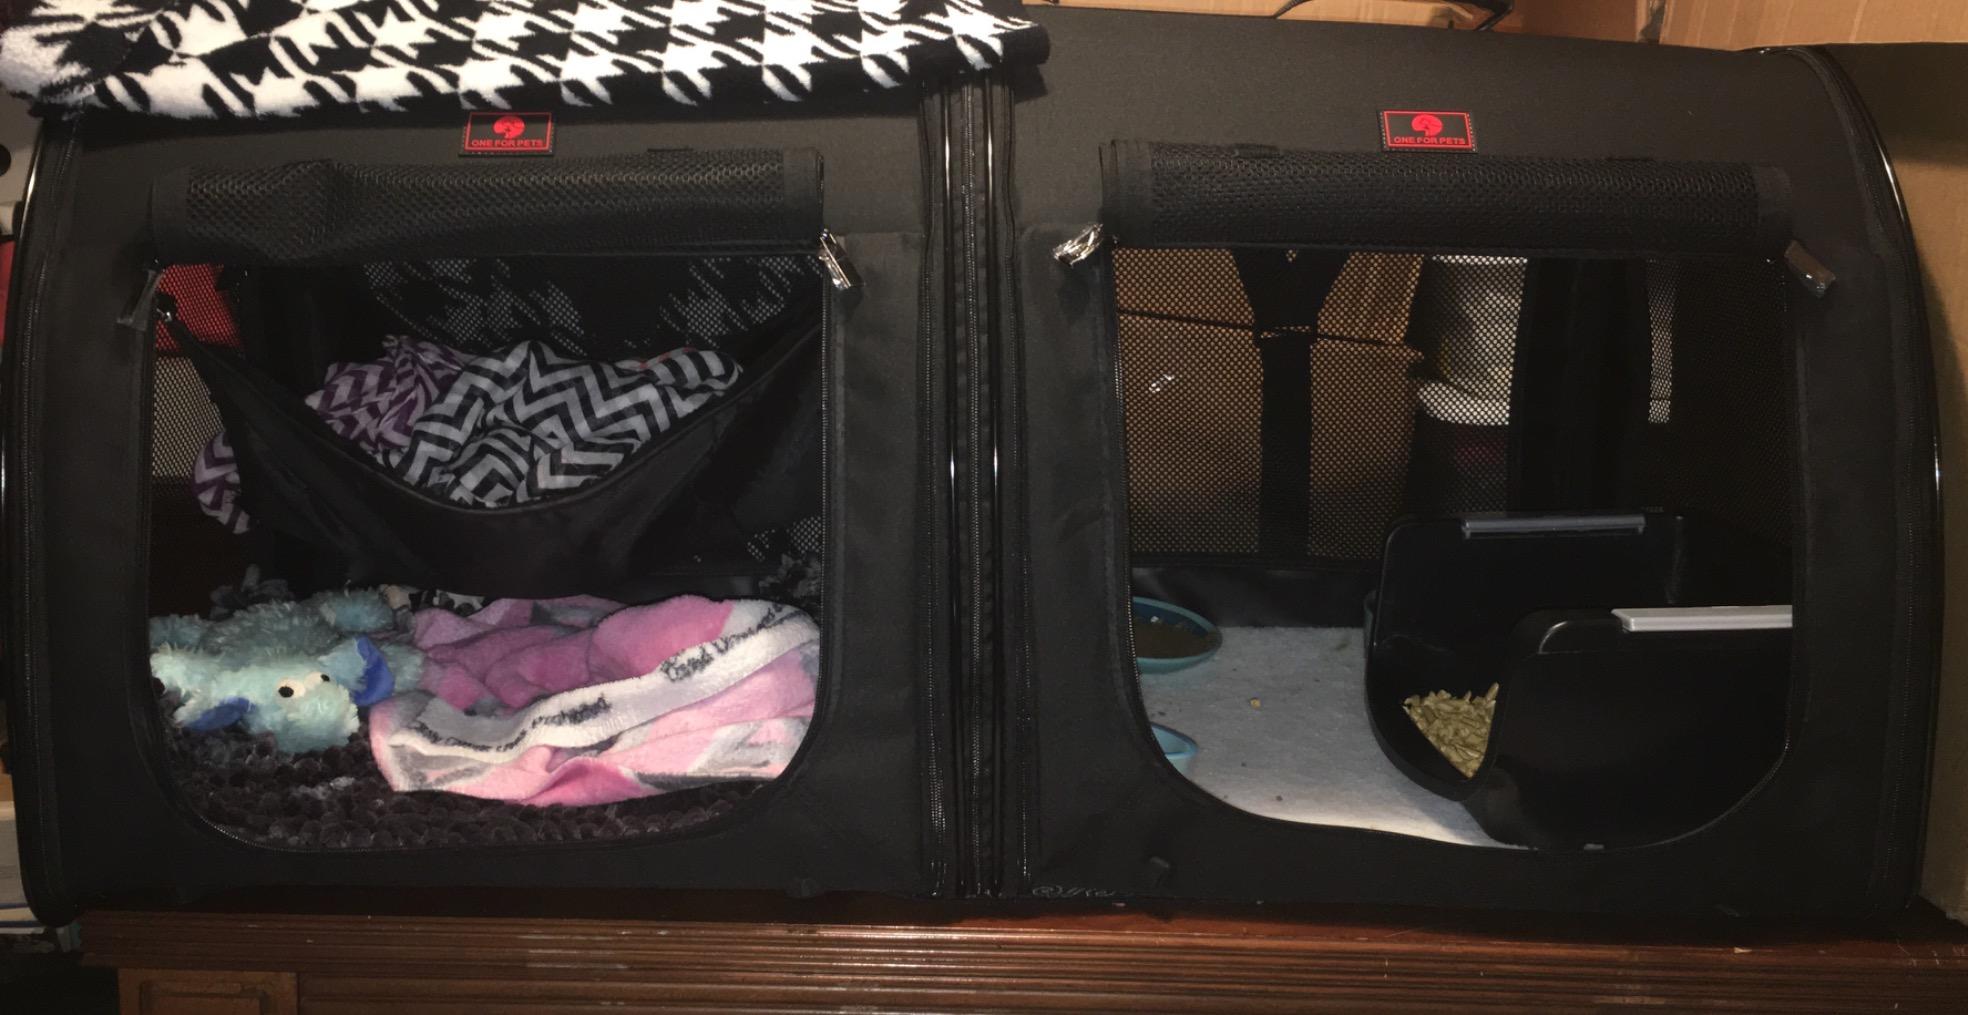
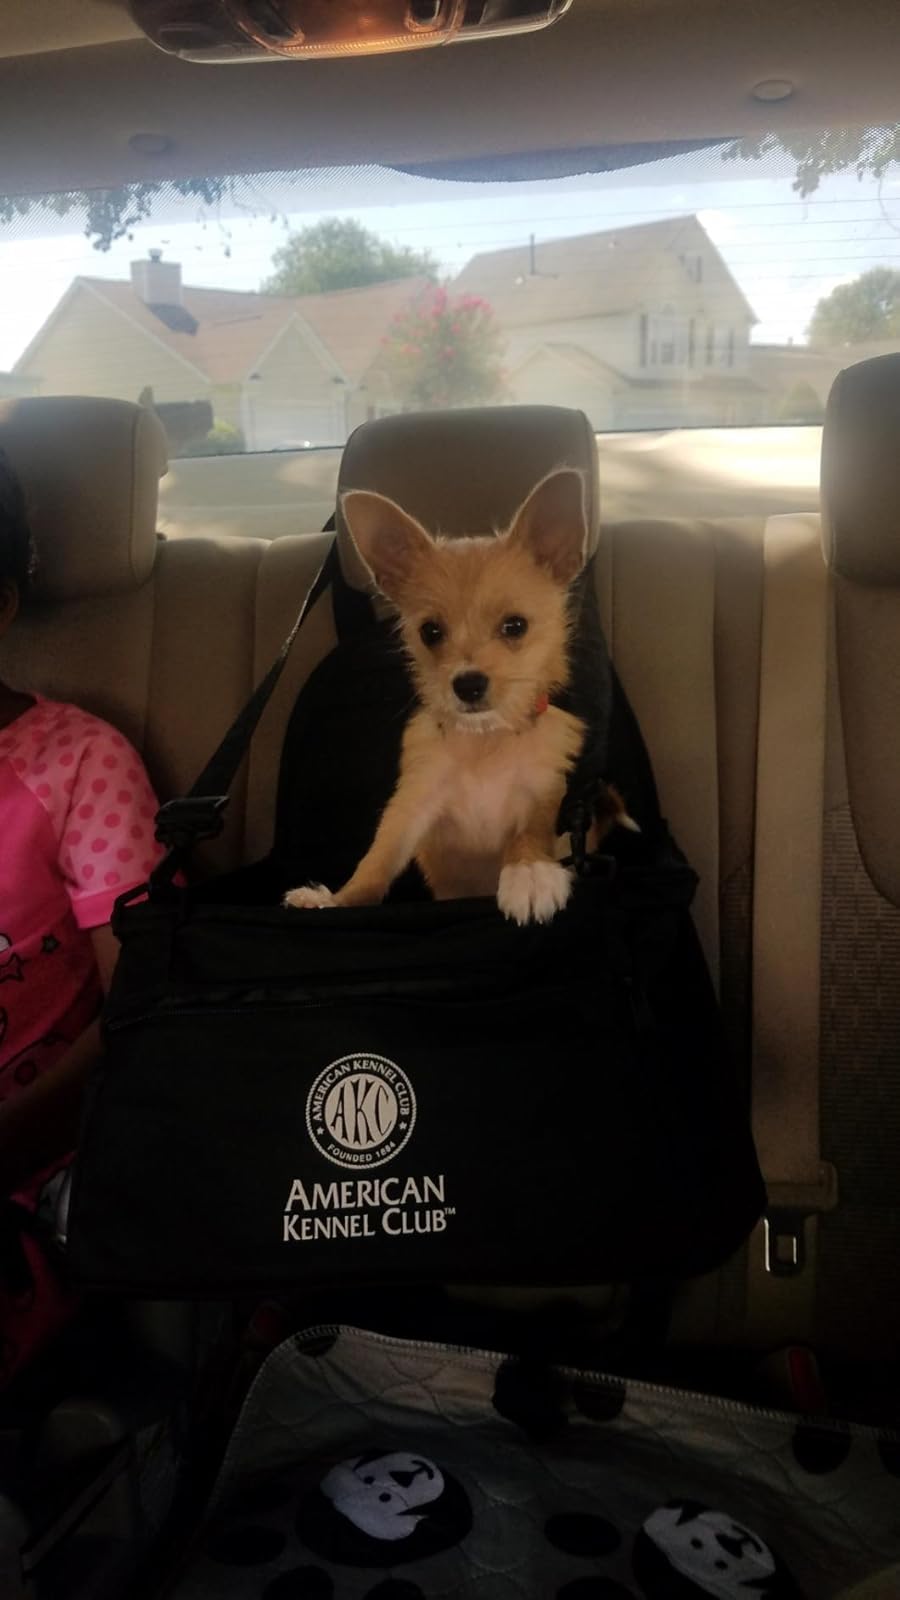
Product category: items_kennel
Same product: no